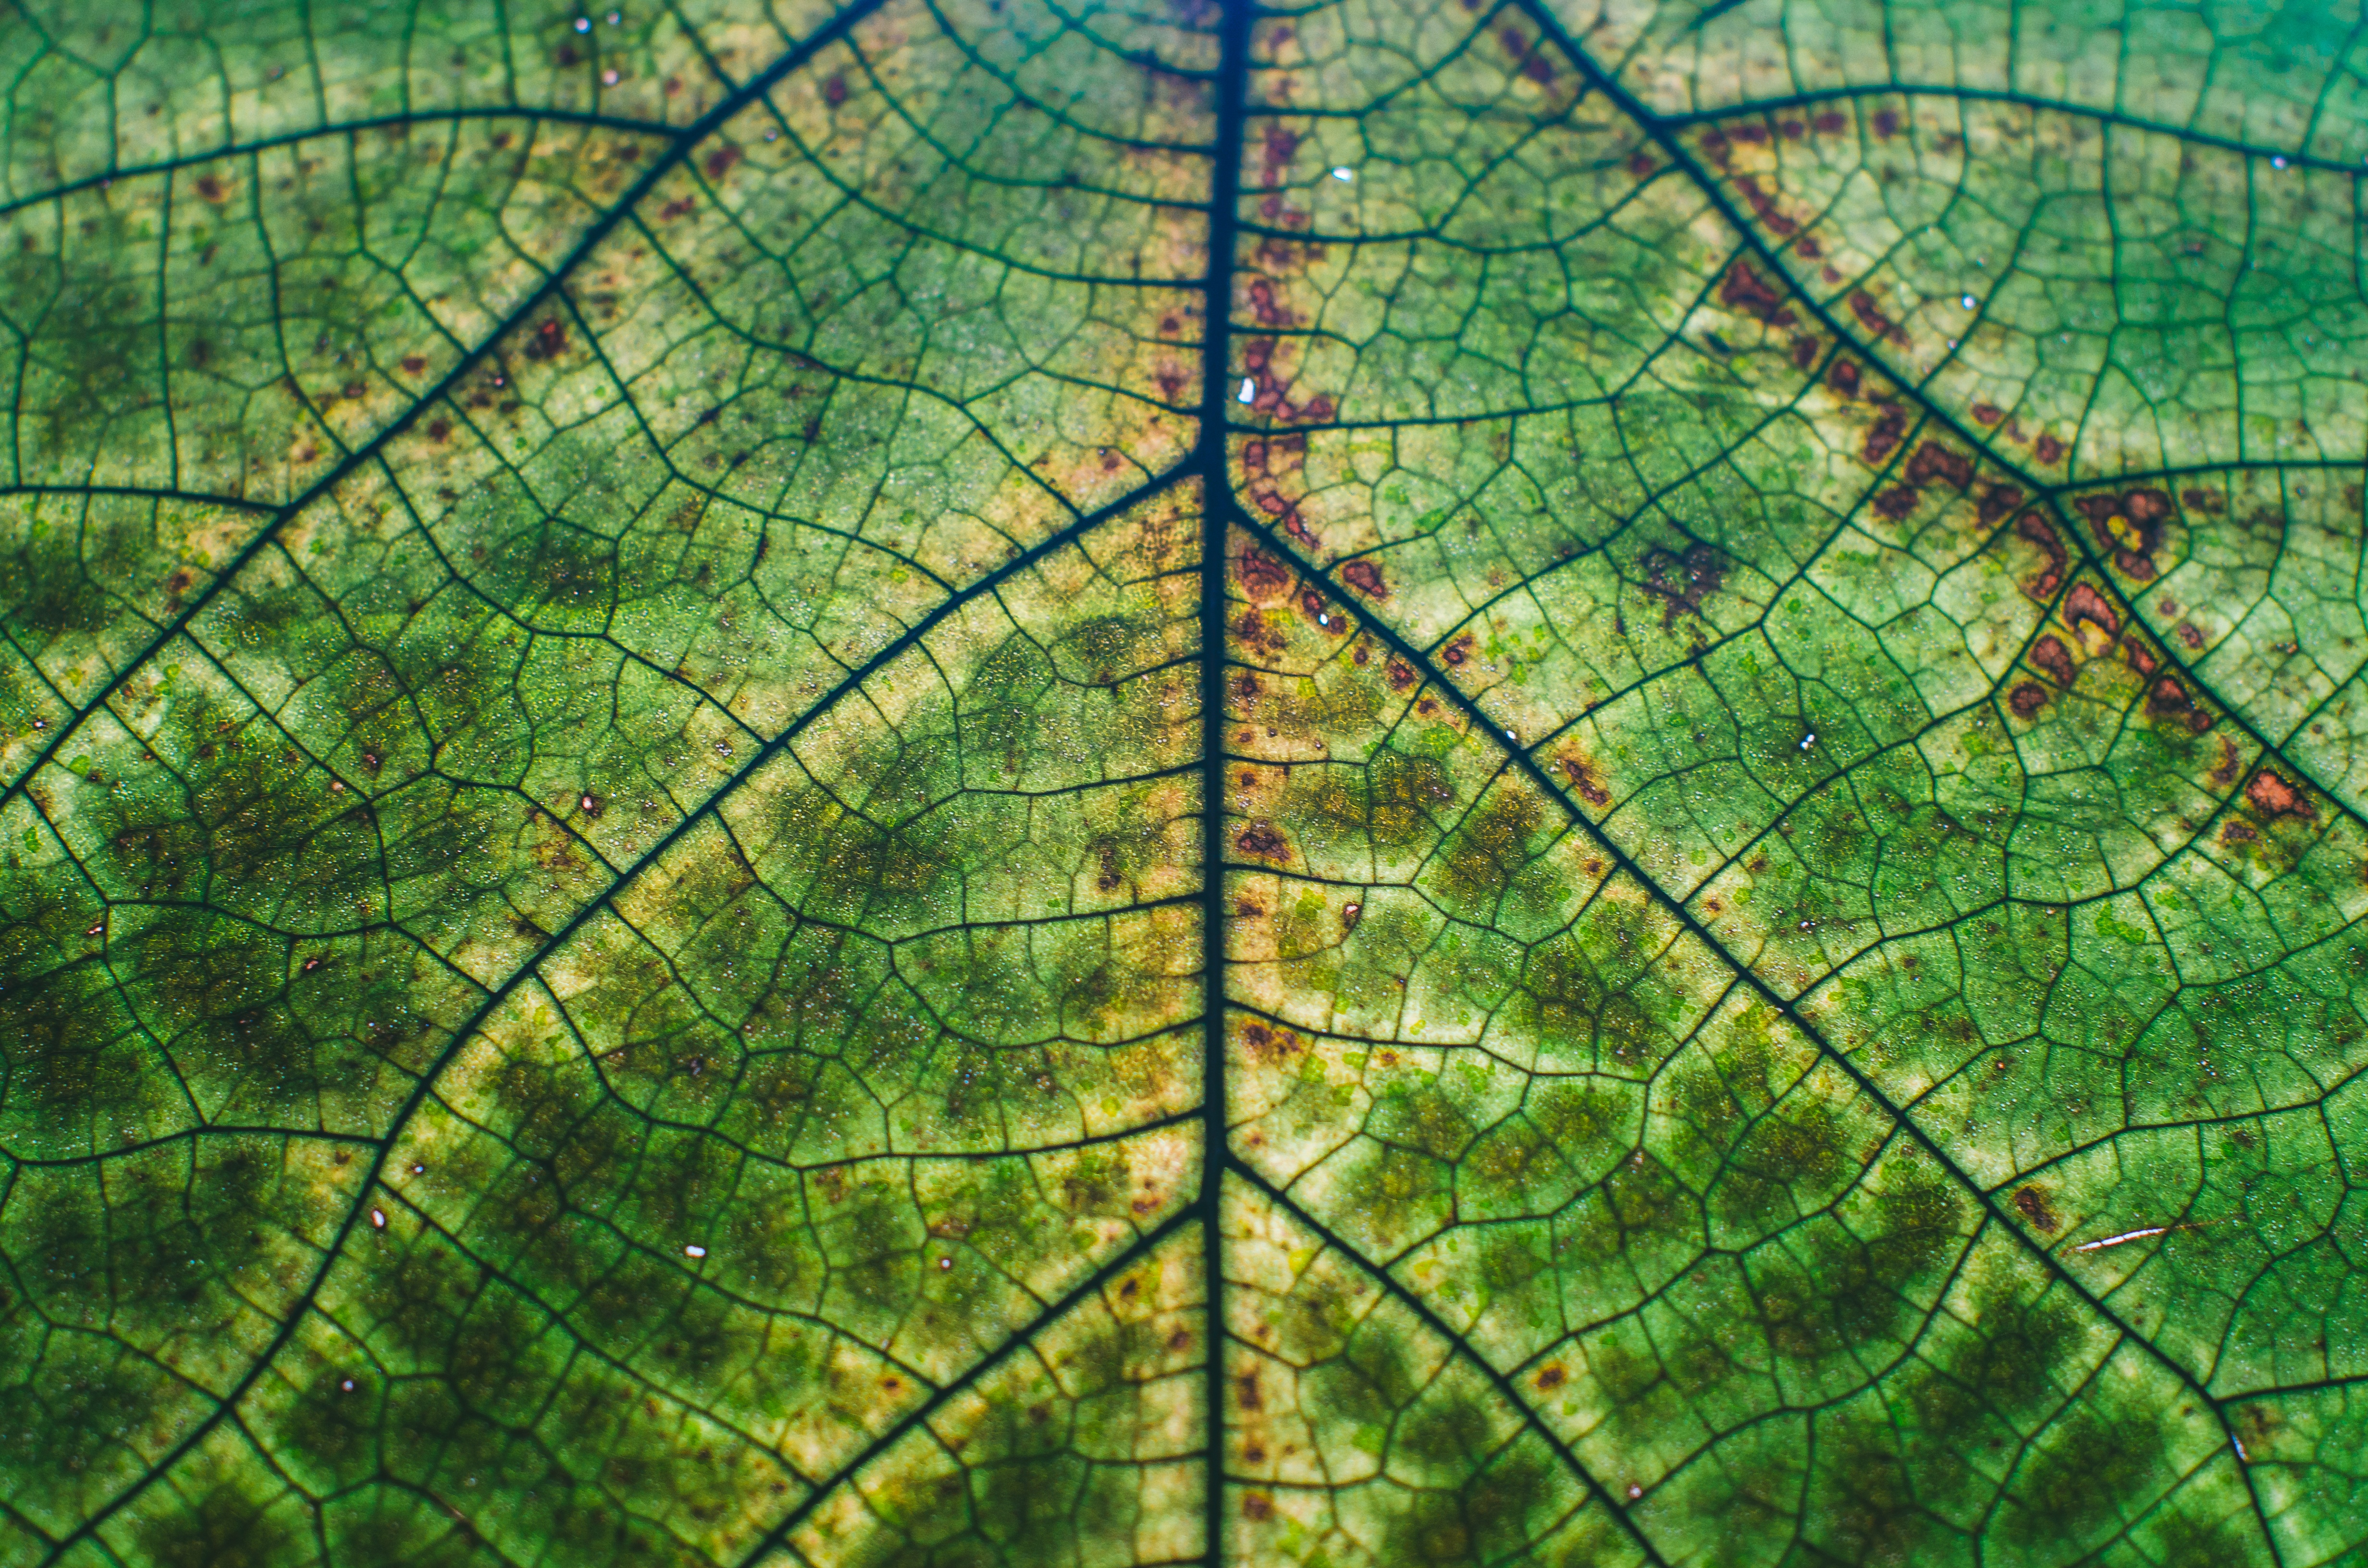
tree, grass, branch, plant, sunlight, texture, leaf, green, soil, map, circle, net, outdoor structure